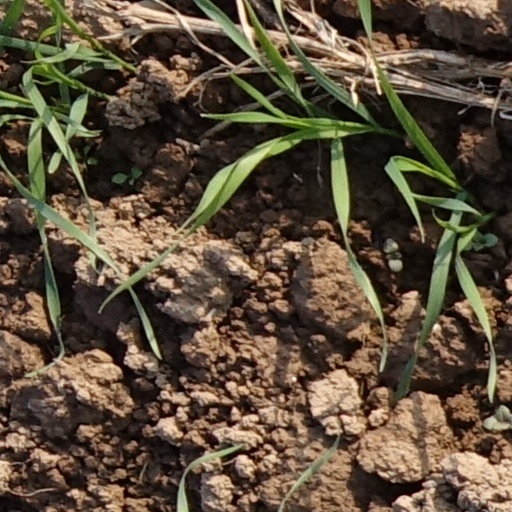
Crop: wheat